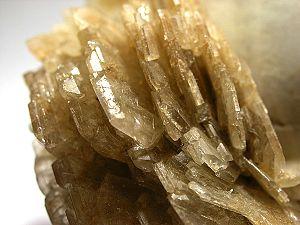
Un feldspath est un minéral de la famille des tectosilicates, dont la composition est celle d'un aluminosilicate de sodium, de potassium ou de calcium. Il existe de nombreux feldspaths, dont les principaux sont l'orthose ou le microcline, l'albite et l'anorthite.